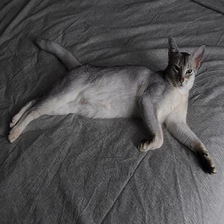
Species: cat
Breed: Abyssinian